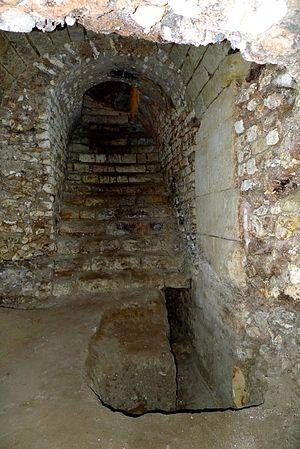
Vomitoire secondaire
Un amphithéâtre romain est un vaste édifice public de forme elliptique, à gradins étagés, organisé autour d'une arène où étaient donnés des spectacles de gladiateurs, de chasses aux fauves, ou très exceptionnellement de batailles navales.